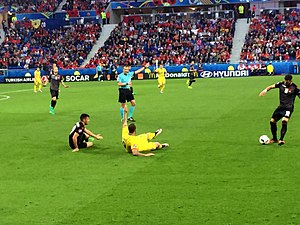
Armando Sadiku
Sadiku for det albanske landsholm mod Rumænien
Armando Sadiku er en albansk fodboldspiller, der spiller for schweiziske FC Zürich. Han spiller primært i angrebet, men kan også bruges på begge sider af kanten.